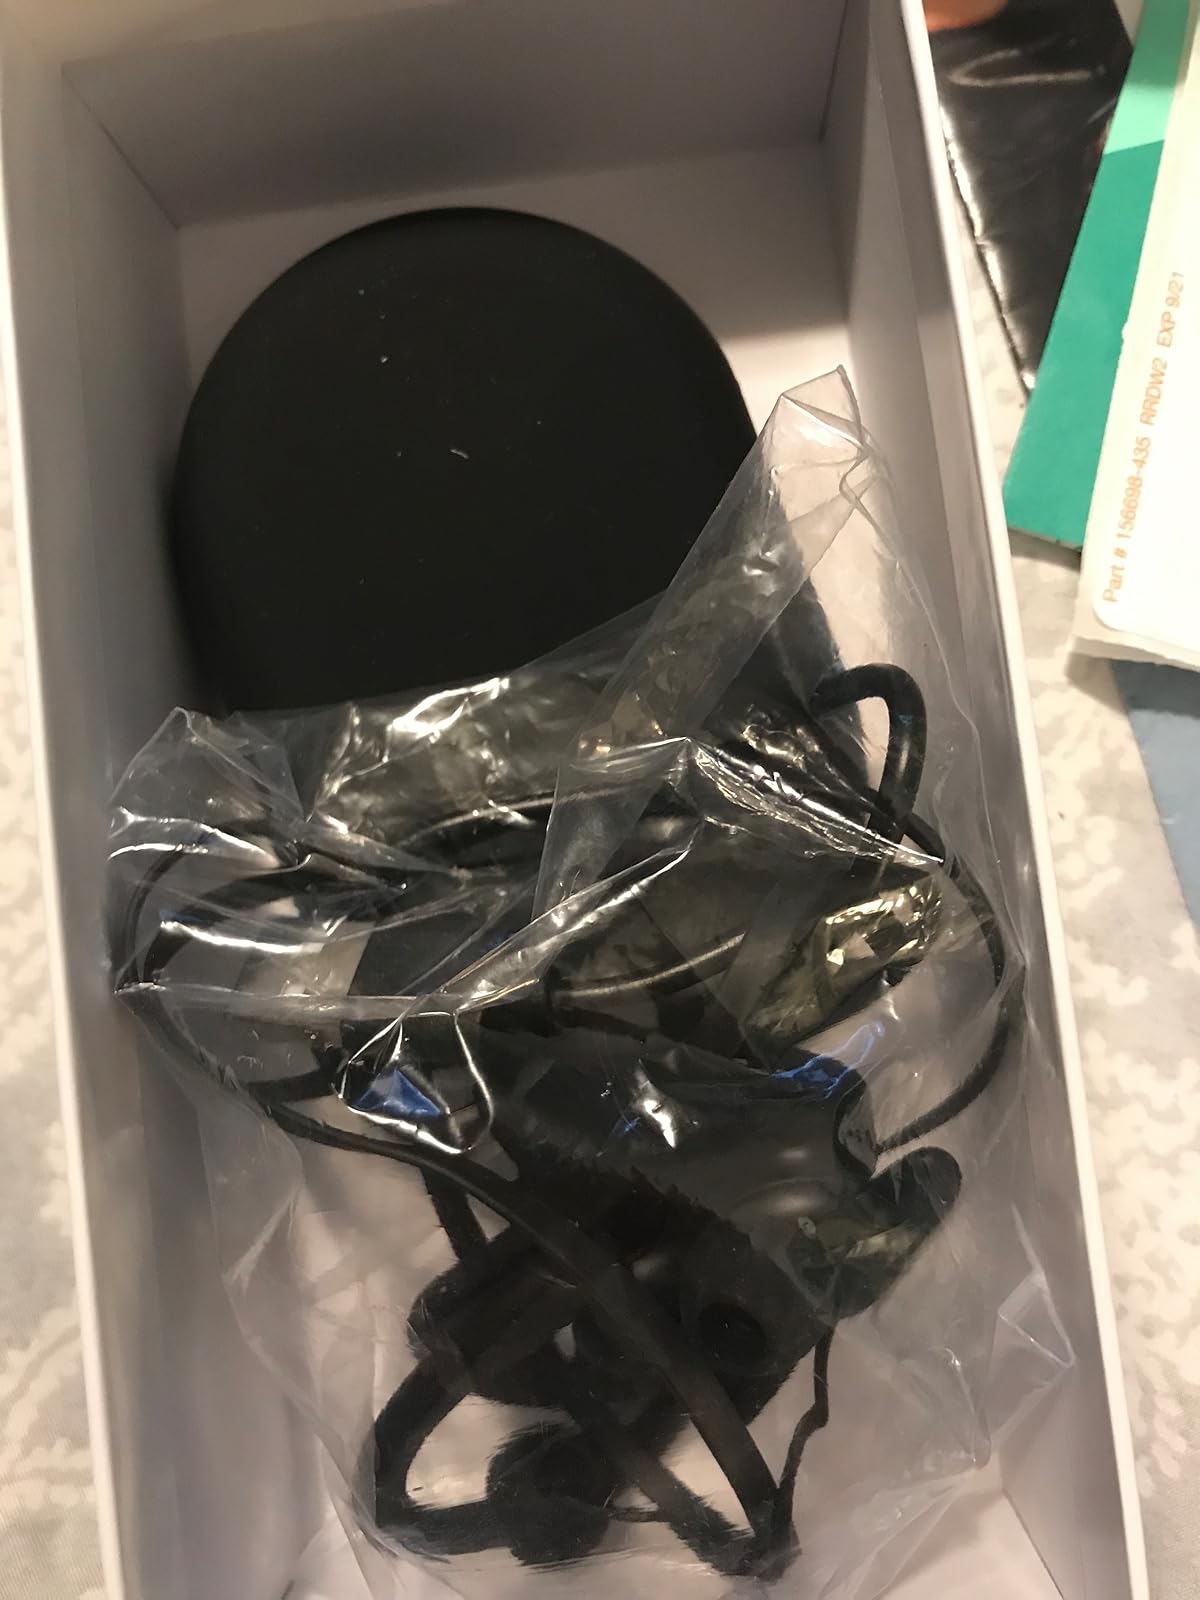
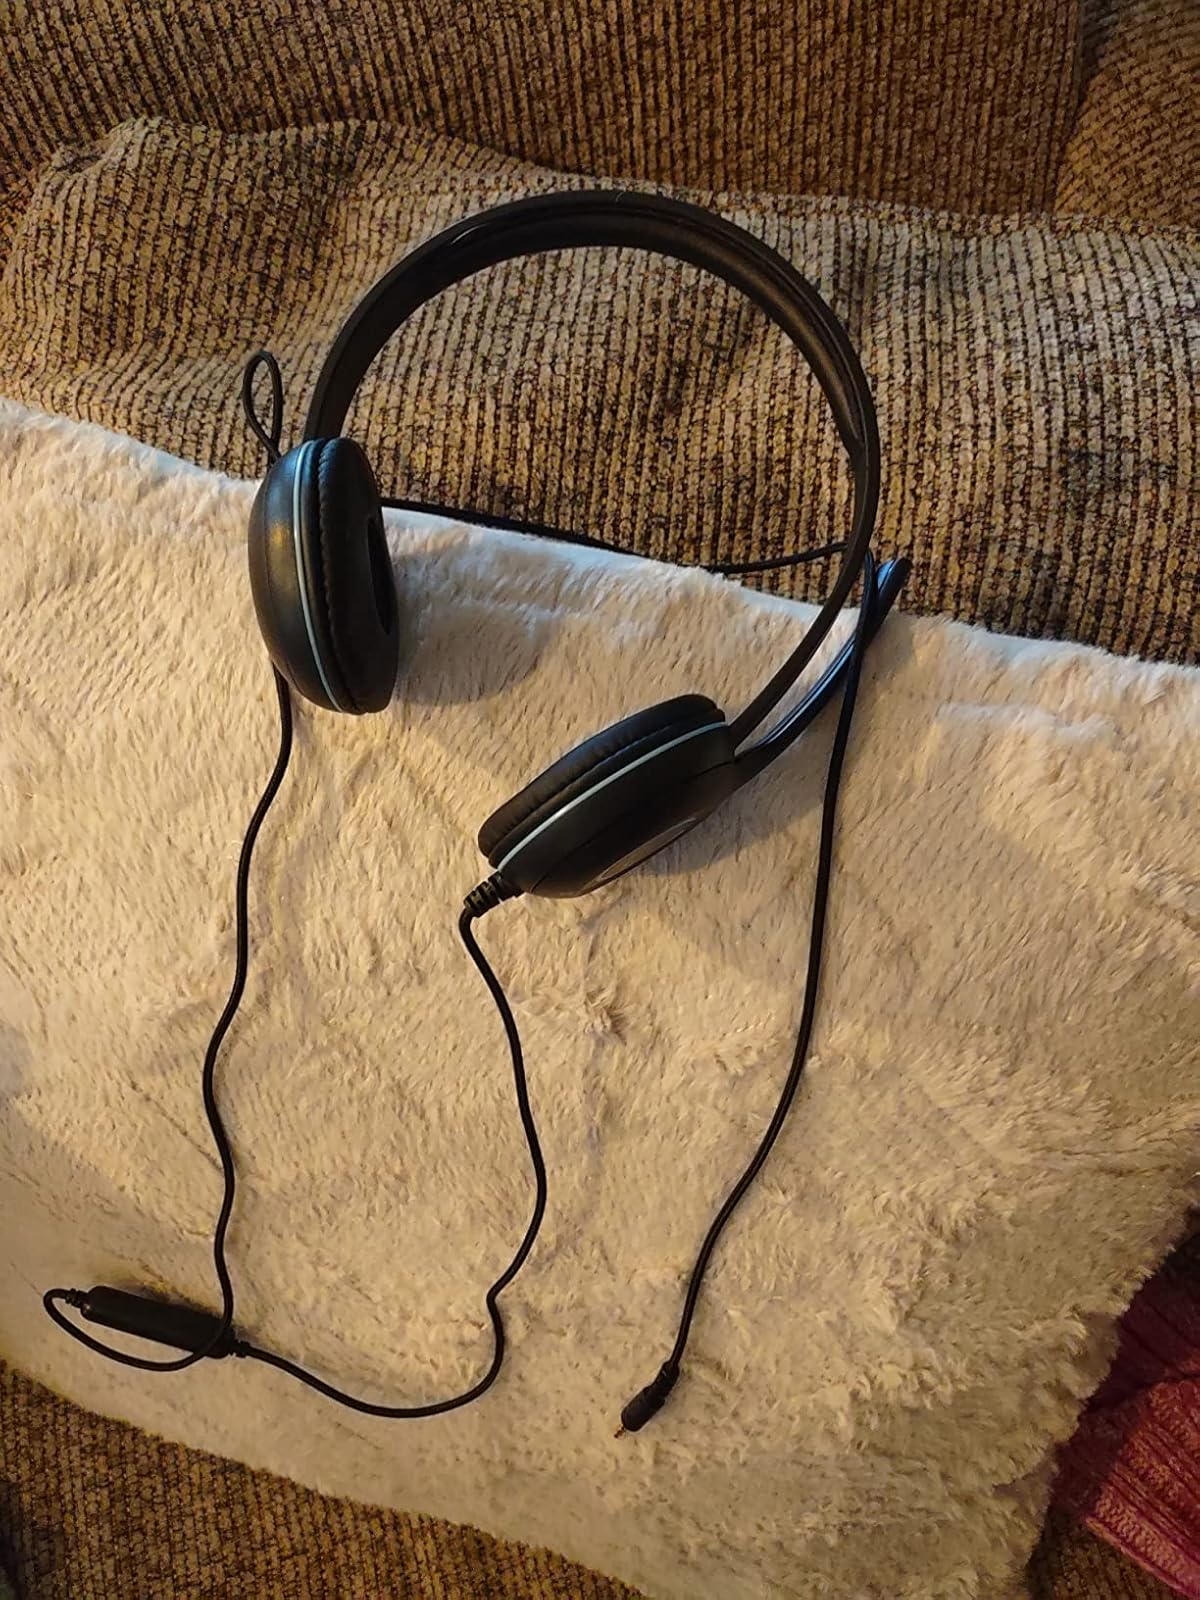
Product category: headphones
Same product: no